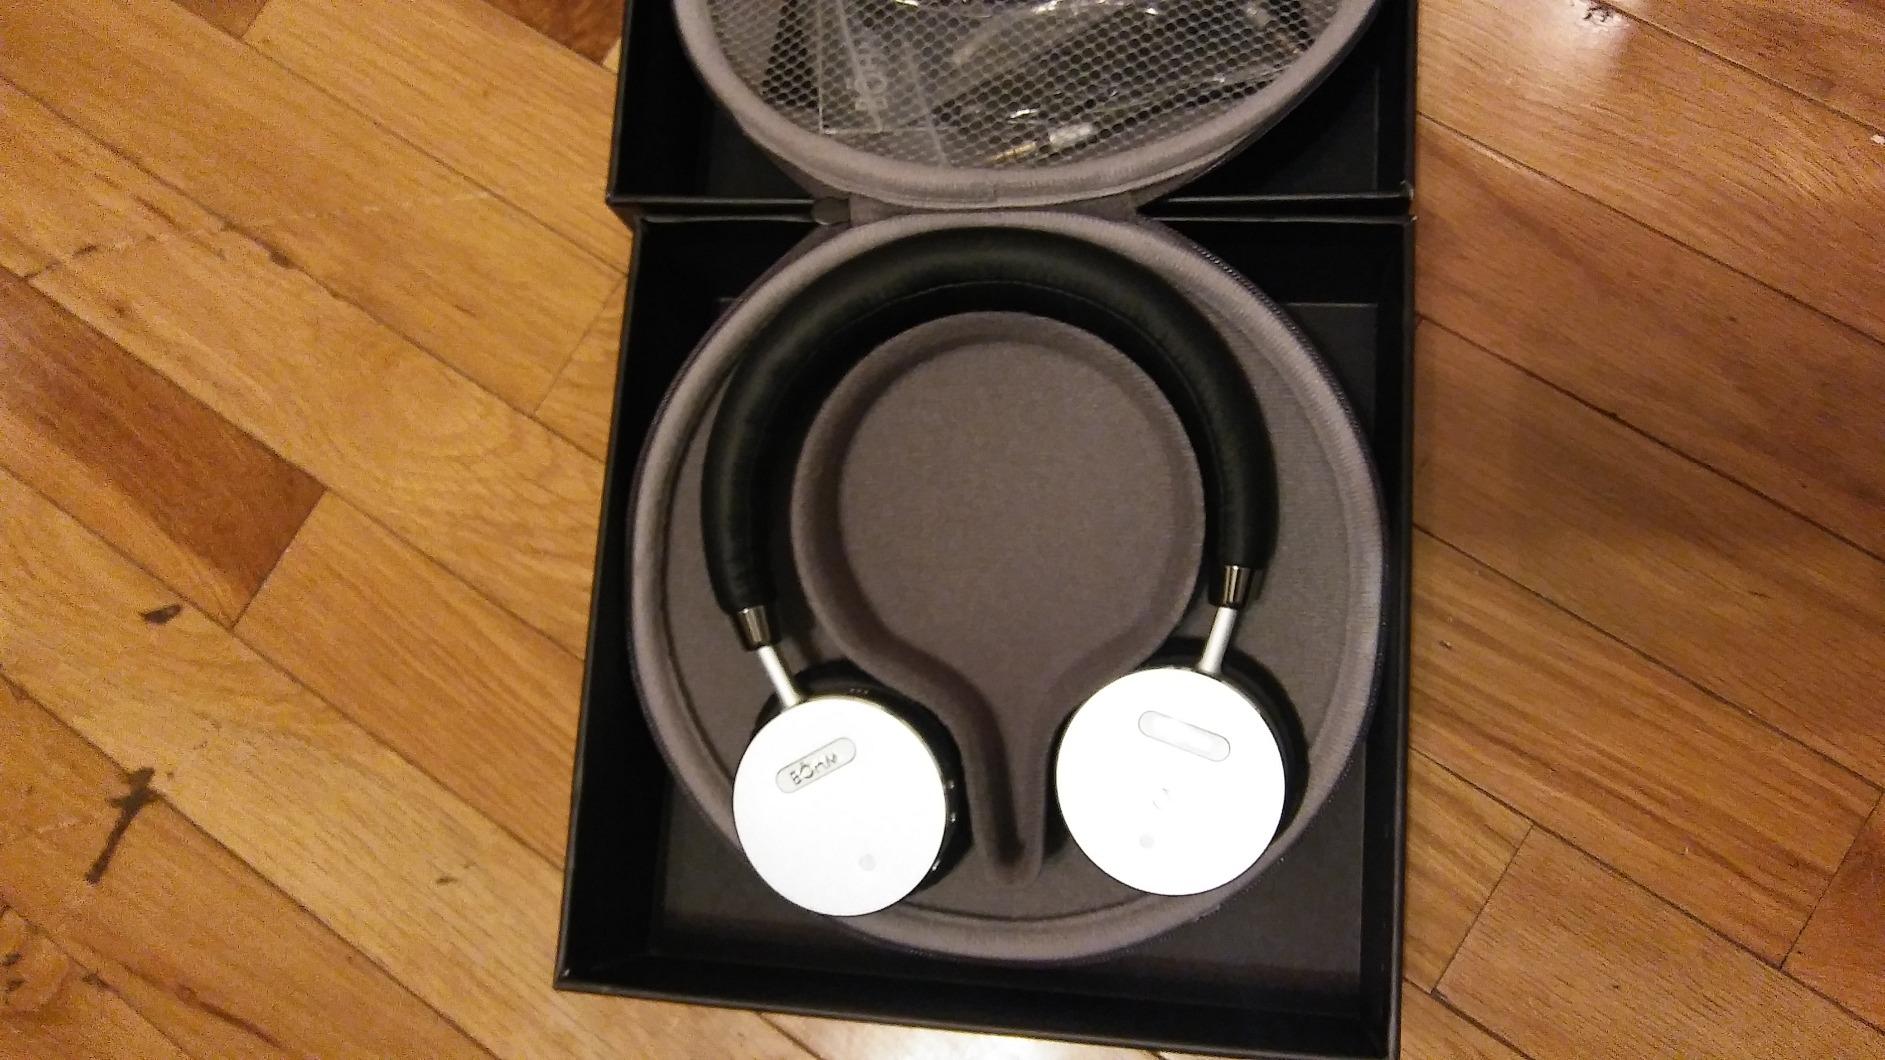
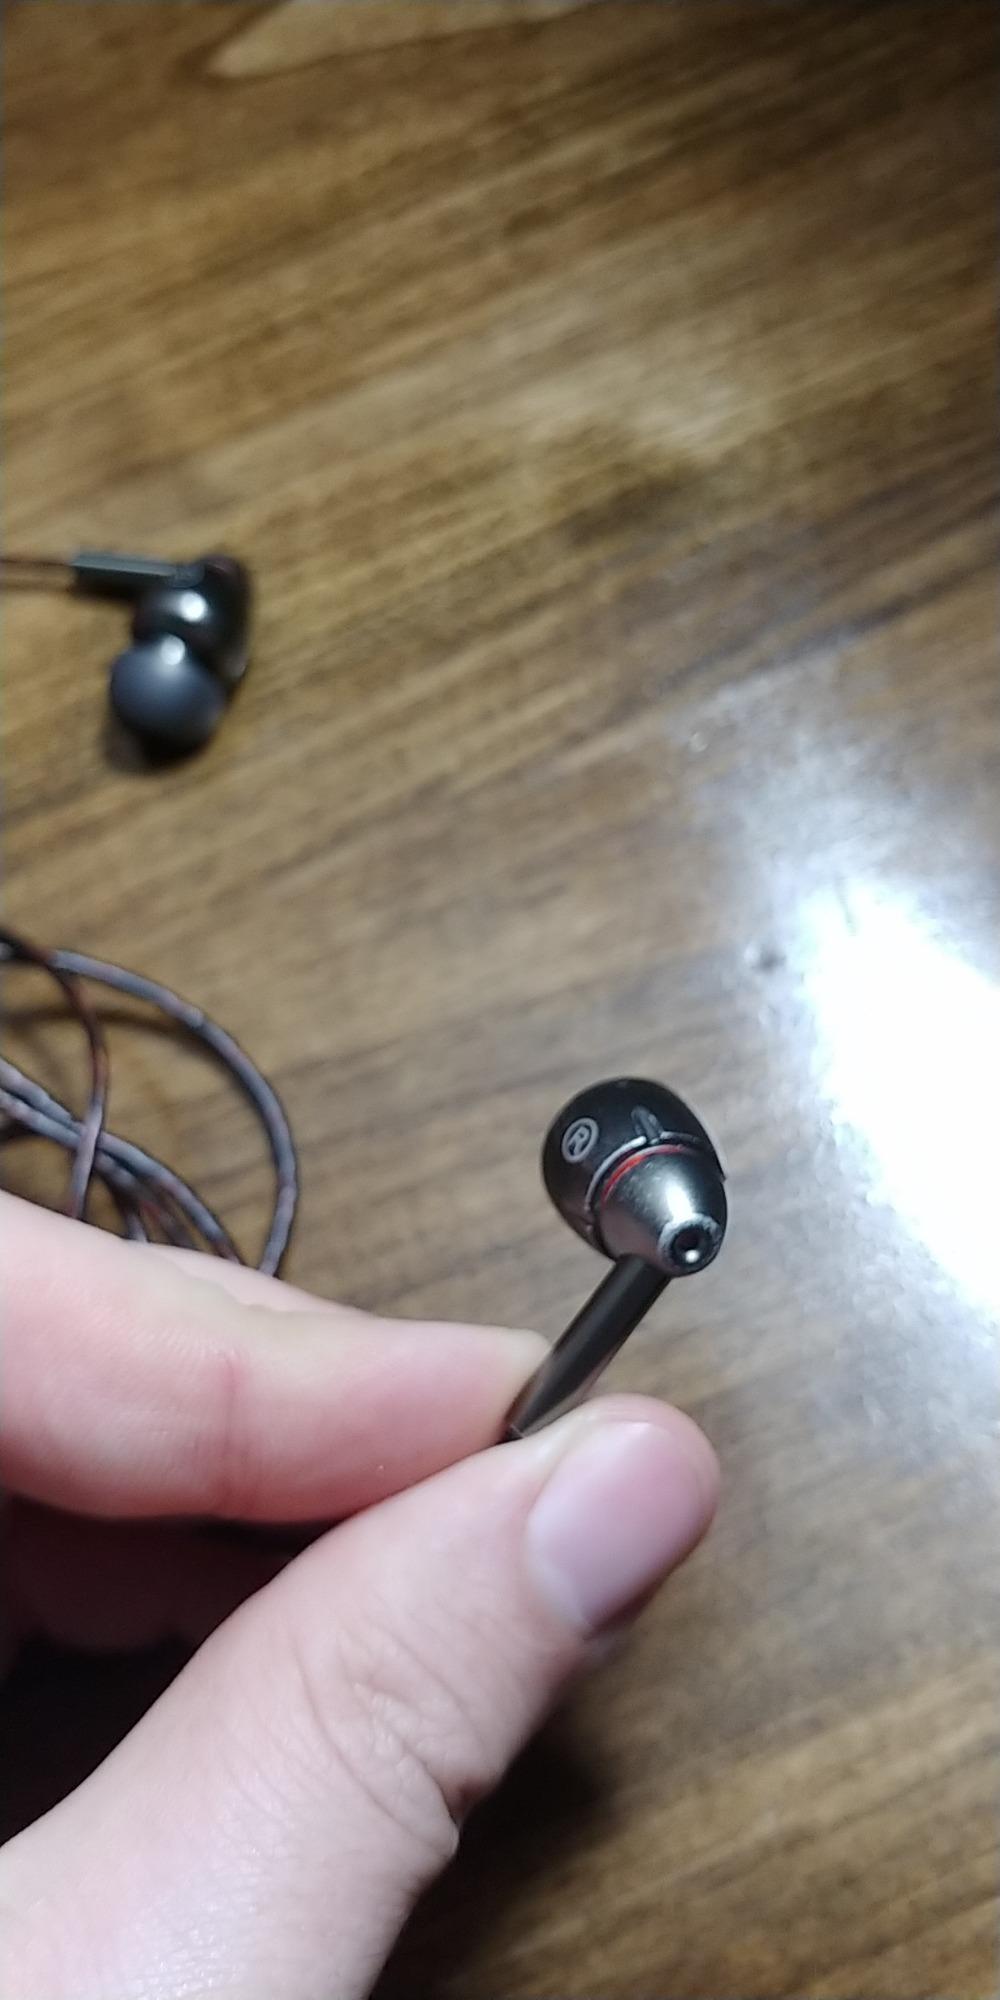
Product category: headphones
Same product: no